Sand Creek massacre

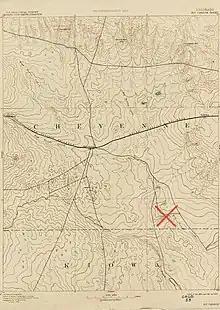
Approximate location of the 1864 Sand Creek Massacre marked on the 1890 USGS Kit Carson quadrangle topographical map; the Kit Carson station of the Kansas Pacific Railroad (later Union Pacific) opened in 1870

The Sand Creek Massacre resulted in a heavy loss of life, mostly among Cheyenne and Arapaho women and children. The hardest hit by the massacre were the Wutapiu, Black Kettle's band. Perhaps half of the Hevhaitaniu were lost, including the chiefs Yellow Wolf and Big Man. The Oivimana, led by War Bonnet, lost about half their number. There were heavy losses to the Hisiometanio (Ridge Men) under White Antelope. Chief One Eye was also killed, along with many of his band. The Suhtai clan and the Heviqxnipahis clan under chief Sand Hill experienced relatively few losses. The Dog Soldiers and the Masikota, who by that time had allied, were not present at Sand Creek. Of about 10 lodges of Arapaho under Chief Left Hand, representing about 50 or 60 people, only a handful escaped with their lives.